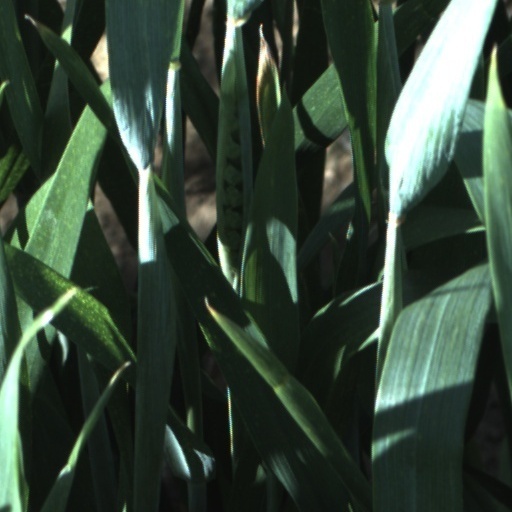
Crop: wheat